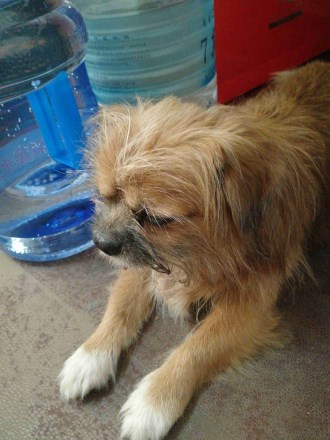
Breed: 3336-n000121-chinese_rural_dog